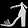
Label: Sandal